Afro-Dominicans

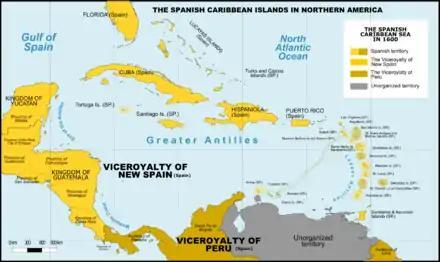
Spanish Caribbean with The Captaincy General of Santo Domingo in the center.

In 1502 (or 1503), the Spanish Crown finally acquiesced to the colonists' demands for enslaved Africans. The Santo Domingo colony, the only European possession yet in America, had already produced a devastating effect on the Taino, Lucayan (Arawaks), and Kalinga (Caribs) populations. A decade of intense exploitation and deadly waves of plagues had reduced the indigenous populations to levels that even the Spaniards considered dangerous. As the Hispaniolan Tainos (and Cigüayos) declined during the first couple of years of colonization, the colonial administration run by Christopher Columbus had gone against the wishes of Isabel I of Castile and had begun the first European slave trade on the western side of Atlantic. Raids that cleared out from Santo Domingo under the disguise of pacification and to evangelize nearby islanders had brought in other Amerindians to the colony. They were a large number of enslaved Lucayos from the Bahamas and Kalingas from the eastern islands. Now toiling alongside native Hispaniolans, these war captives became the first enslaved foreign workers on the island of Quisqueya, one of the indigenous names for the island that Columbus called Hispaniola. By the turn of the century, not even the captured neighbors could supply the labor demands of the mines and plantations. Rudimentary mining techniques and the always backbreaking mass-production of food-stuff required an ever-growing number of coerced workers. Expanding the colonization project to Puerto Rico and requesting the Crown permission to purchase enslaved Africans were the only two solutions colonists seemed capable of conceiving. Ferdinand I of Aragon, widowed and freed from Isabel's more cautious hand, granted both wishes to the embattled colonists in the Indies. It was never a liberal expansion nor an open trade, however. Though unrestrained by religious piety, Ferdinand, who was the ideal Prince in Machiavelli's imagination, was wary in the extreme of potential Conquistador-owned kingdoms (medieval style) in his new possessions, and of slave rebellions in the colonies. So, the first group of enslaved Africans to arrive at the Ozama River were not Piezas de Indias purchased from the Portuguese traders, but a select group of seasoned Black Ladinos. They formed their own confraternities as early as 1502, and they are considered the first community of the African diaspora in the Americas. The profit too was meant to stay within his kingdom. Indian resistances, flights, and diseases, however, forced the crown to open the market to thousands of bozales, enslaved Africans directly from the continent.